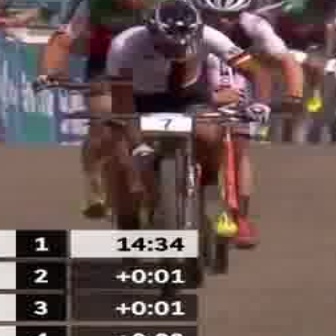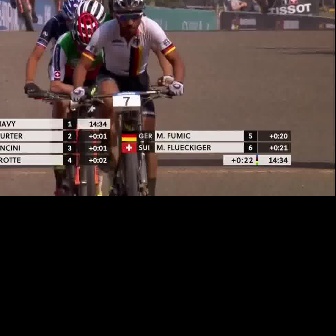
  Please identify the target specified by the bounding box [58,91,270,303] in the first image and locate it in the second image. Return the coordinates in [x_min,y_min,x_max,y_max] format.
Answer: [68,79,183,194]